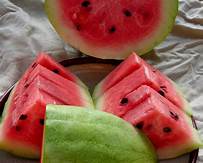
Label: watermelon